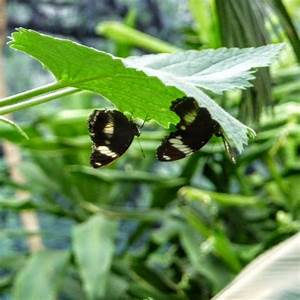
Label: farfalla